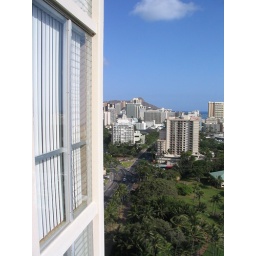
Jealousy louvered windows in bedroom go floor to ceiling - no screen.